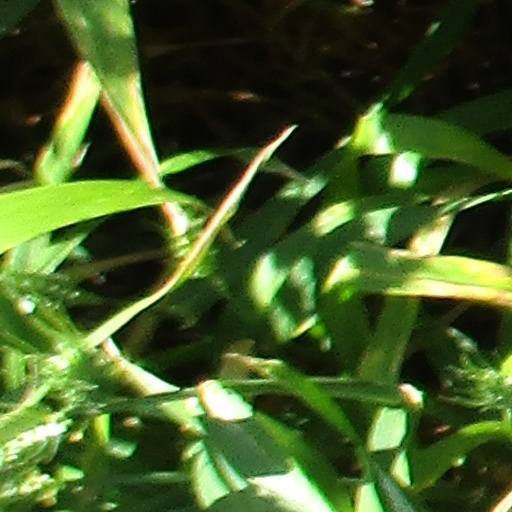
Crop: wheat